Flag of Nicaragua

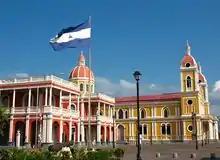
Flag at the Plaza de la Independencia, Granada, Nicaragua

The flag of Nicaragua was first adopted on September 4, 1908, but not made official until August 27, 1971. It is based on, and inspired by, the flag of the Federal Republic of Central America and flag of Argentina. The country's flag is one of the few that currently use the color purple, due to the rainbow in its coat of arms.